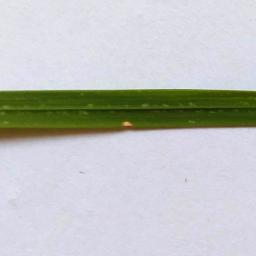
Label: Rice___Leaf_Blast